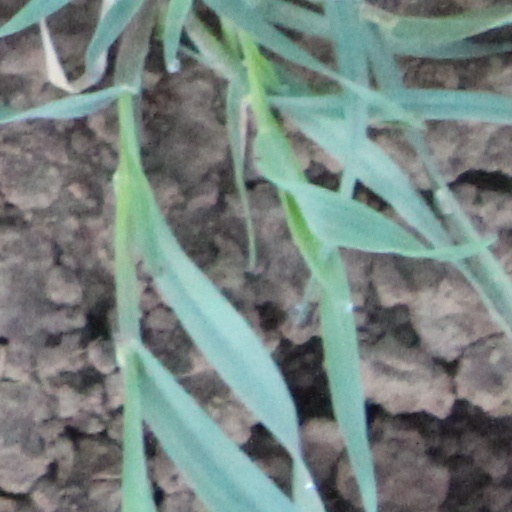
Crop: wheat